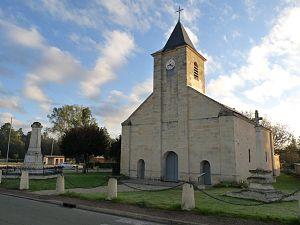
Eglise et monument aux morts de Bedenac, Charente-Maritime, France
Bedenac est une commune du Sud-Ouest de la France, située dans le département de la Charente-Maritime.
Les églises de la Charente-Maritime présentent une grande diversité, d'une commune à une autre, et se distinguent par des styles et des périodes de construction différentes. De nombreux édifices témoignent cependant de l'épanouissement, aux XIᵉ et XIIᵉ siècles d'une forme d'art roman spécifique, appelée art roman saintongeais, caractérisée par une simplicité des formes et un décor sculpté, souvent très riche.